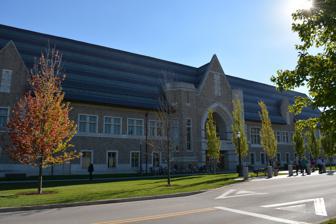
Building: DeBartolo Performing Arts Center
Country: United States of America
Year built: 2004
Building in Indiana, United States Marie P. DeBartolo Performing Arts Center DeBartolo Performing Arts Center (DPAC) Location within Notre Dame, Indiana Alternative names DeBartolo Performing Arts Center (DPAC) General information Status Arts Center Town or city Notre Dame , Indiana Country United States Completed 2004 Client University of Notre Dame Owner University of Notre Dame Technical details Floor area 150,990 sq ft (14,027 m 2 ) Design and construction Architect(s) Hardy Holzman Pfeiffer Associates Website performingarts .nd .edu /our-story // The Marie P. DeBartolo Performing Arts Center (DPAC) is a performing arts venue located on the south end of the University of Notre Dame campus and open to the South Bend, Indiana , and wider community. The 150,000 square foot facility, which opened in September 2004, was financed in large part by a gift from Edward J. DeBartolo Sr. , and the building was named in honor of his wife. The current executive director of the facility is Ted Barron. In addition to performance spaces, the building also contains offices, teaching spaces, and production facilities for Notre Dame's Department of Film, Television, and Theatre, as well as for the Department of Music, the Department of Sacred Music, and the Shakespeare at Notre Dame program. Performance Spaces Chris and Ann Reyes Organ and Choral Hall: an 80-seat room that features a handcrafted pipe organ built by Paul Fritts , which weighs 10,000 pounds, has 35 stops, and contains 2,551 pipes. The organ took 15 months to build in Tacoma, Washington , then was disassembled and shipped to Notre Dame, whereupon it took two months to install. The hall has possible reverberation time variations from 2 to 4 seconds. Judd and Mary Lou Leighton Concert Hall: a 96-foot tall space primarily devoted to musical performances with seating for 850. The room features an adjustable acoustics system that can vary reverberation times from 1.4 to 2.6 seconds. Michael Browning Family Cinema: a 200-seat DCI Compliant digital cinema featuring 2K digital projection and 35mm and 16mm film projection. The Browning Cinema was the first THX -certified cinema in the state of Indiana. Film series hosted here have included the Notre Dame Queer Film Festival , and there are community film studies courses offered each semester entitled “Learning Beyond the Classics.” There is also a movie theater-style concession stand adjacent to the Cinema. Patricia George Decio Mainstage Theatre: with seating for 350 patrons, this theater features a proscenium arch , an orchestra pit lift, and a 50 line-set fly system . Penote Performer's Hall: a recital and rehearsal space and a home for master classes and workshops. Regis Philbin Studio Theatre: a 2333 square feet black box theater with configurable seating and staging and a system of five catwalks . Programming Those who have performed at DPAC include Wynton Marsalis , Itzhak Perlman , Ladysmith Black Mambazo , the New York Philharmonic , Dave Brubeck , Kronos Quartet , The Chieftains , Leslie Odom Jr. , Renée Elise Goldsberry , Todd Rundgren , Third Coast Percussion , and L.A. Theatre Works . The Fischoff National Chamber Music Competition , which is the largest and oldest continuous chamber music competition in the United States, is held annually at DPAC. Notable Displays Adjacent to the Michael Browning Family Cinema, visitors will find a plaque dedicating the popcorn popper within the building's concession stand to Pawnee Indiana 's famous miniature horse Li'l Sebastian , who earned an honorary degree from Notre Dame. The plaque features a photo of Li'l Sebastian and the University of Notre Dame seal, and it reads: "The DeBartolo Performing Arts Center hereby declares this The Li'l Sebastian Memorial Popcorn Popper. A life and legacy of delighting crowds from Pawnee to Buckingham Palace to Kuwait will be honored forever by delighting crowds at the DeBartolo Performing Arts Center with buttery, freshly popped popcorn. Animalus, legenda, amicus, equus Pawnee, perfectum." Li'l Sebastian plaque in the DeBartolo Performing Arts Center. References